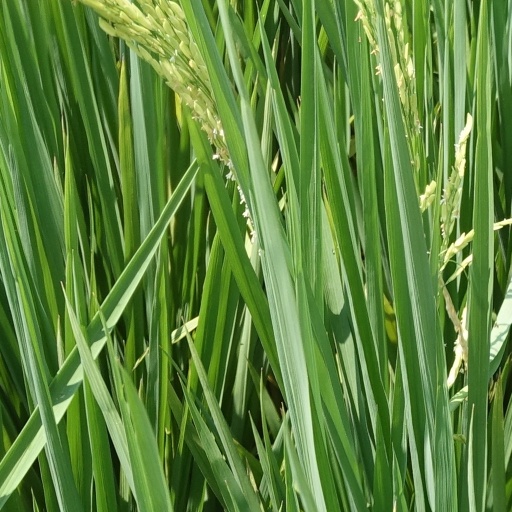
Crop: rice